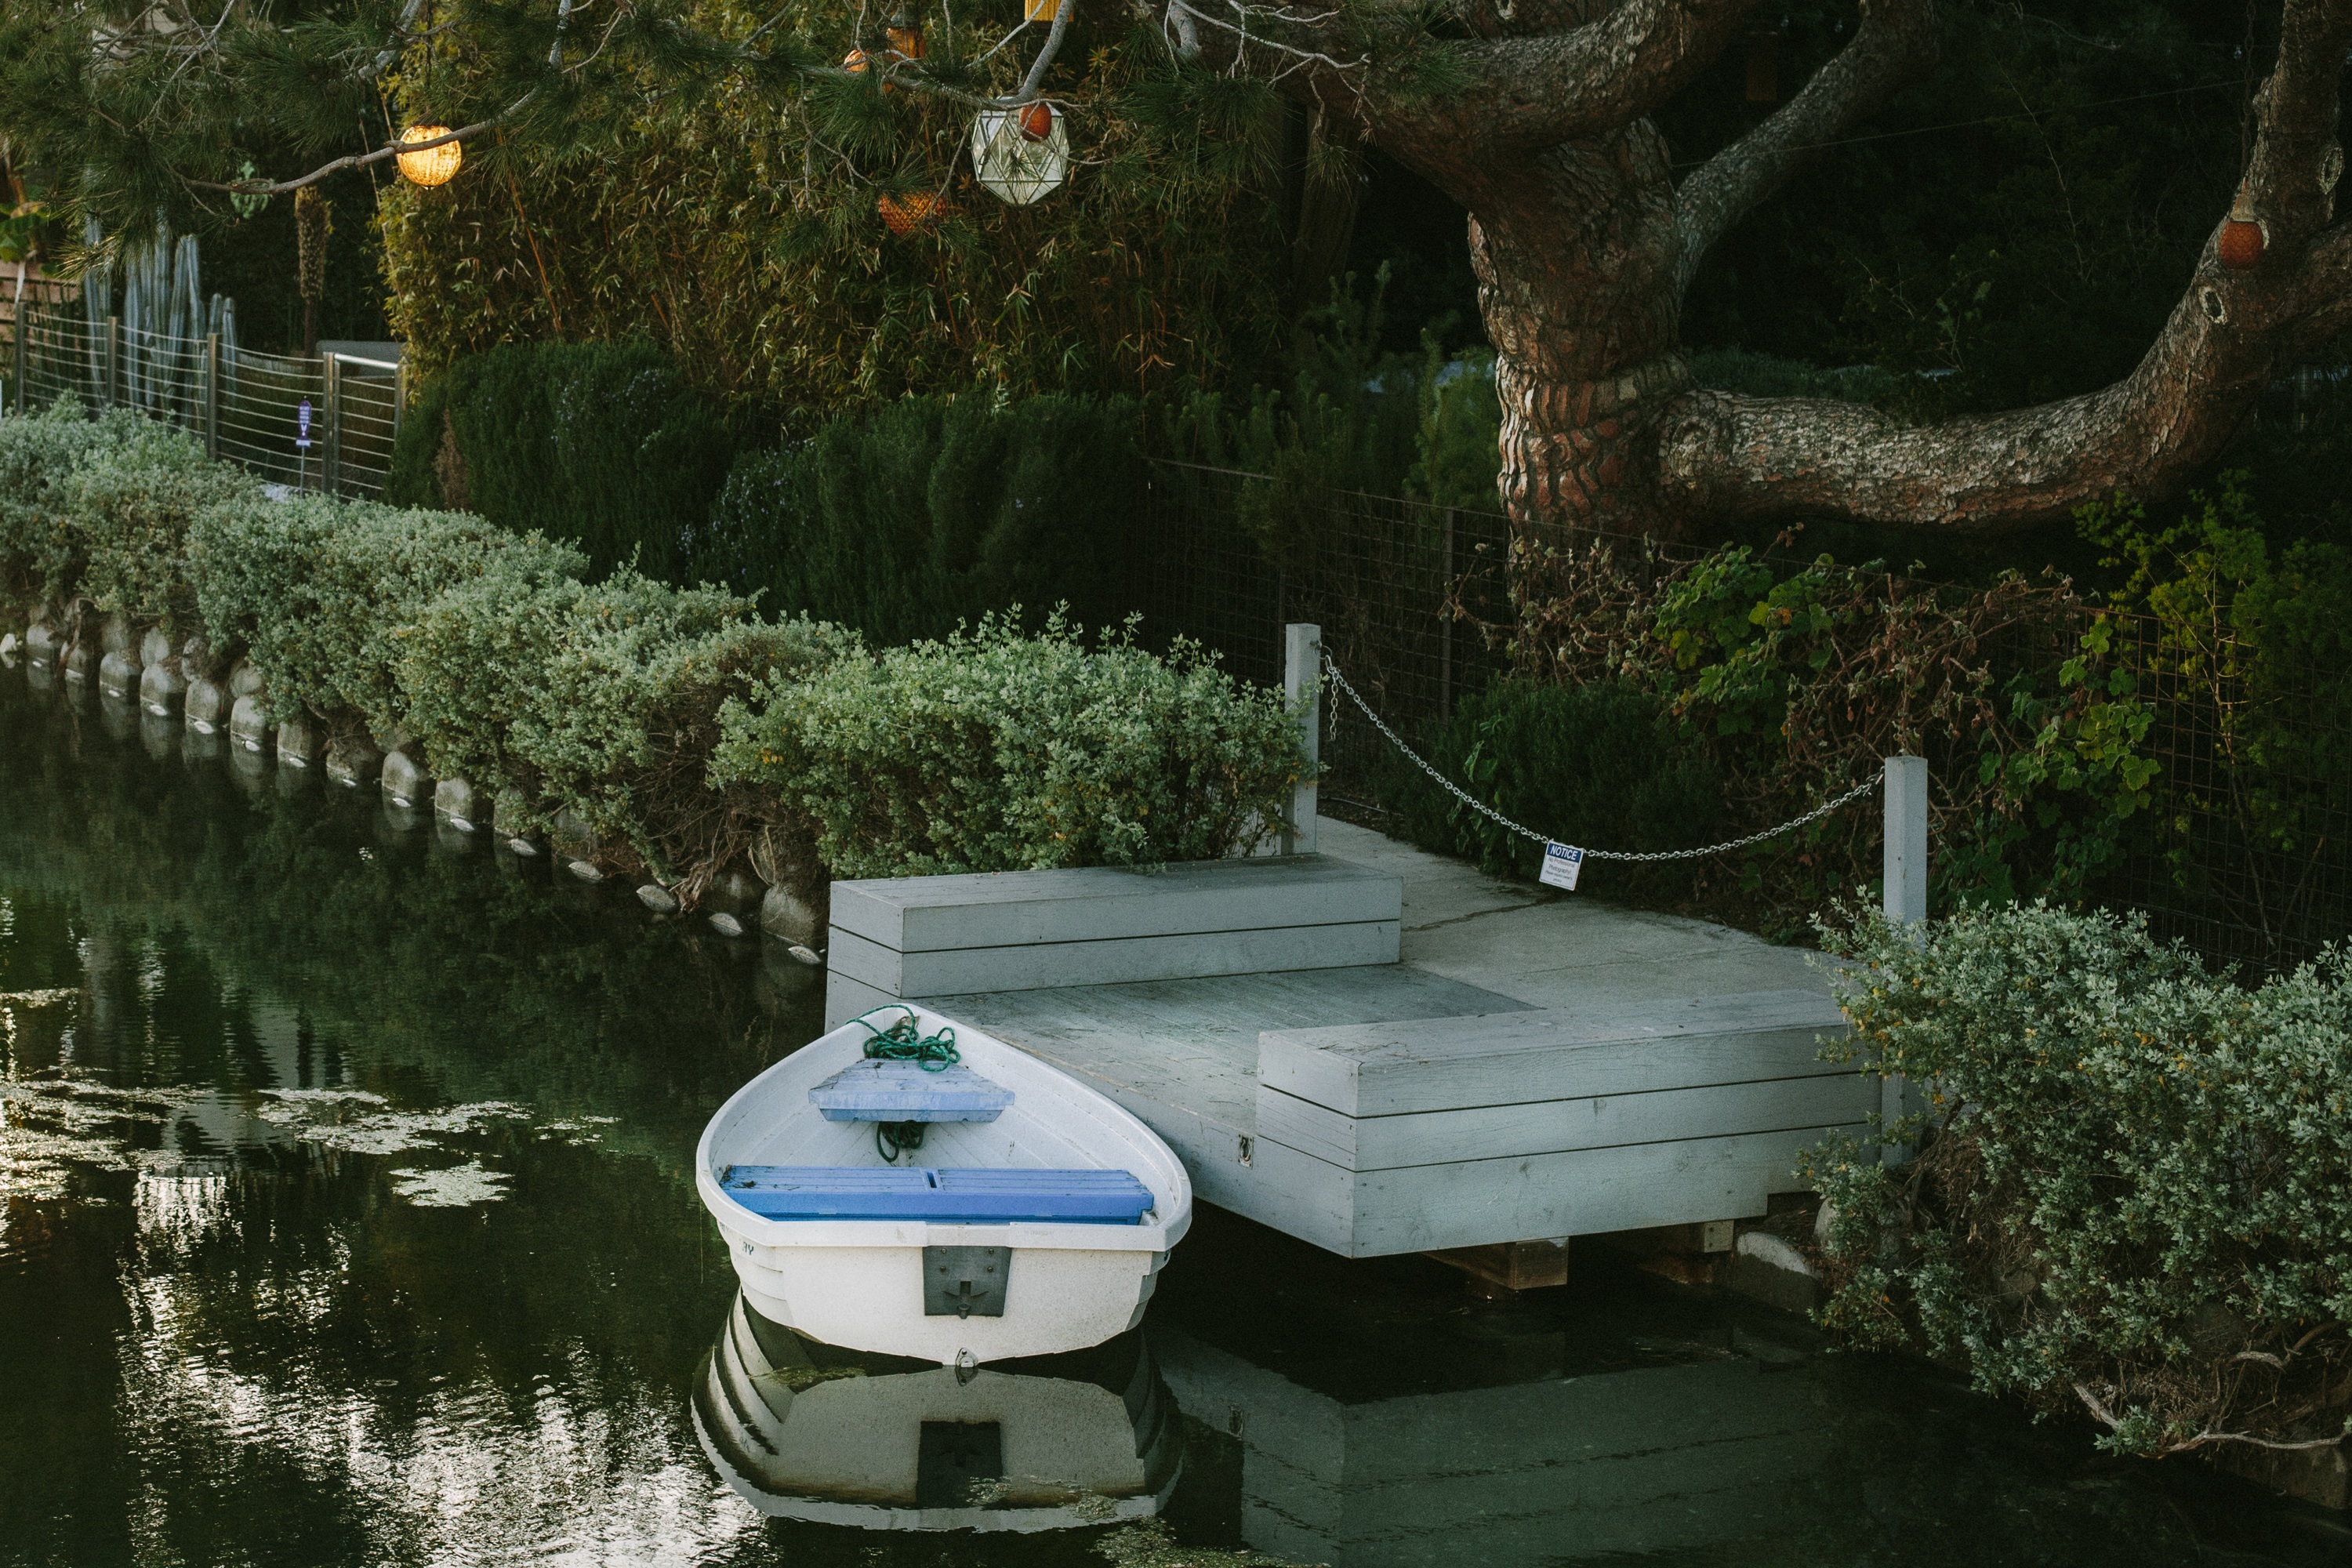
water, boat, pond, vehicle, backyard, garden, waterway, screenshot